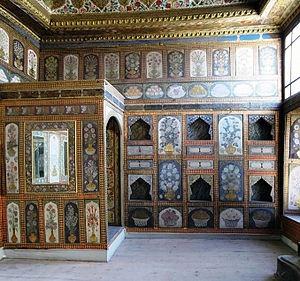
Le palais de Topkapı est un palais d'Istanbul, en Turquie. De 1465 à 1853, il est la résidence de ville, principale et officielle, du sultan ottoman. Le palais est construit sur l’emplacement de l’acropole de l’antique Byzance. Il domine la Corne d'Or, le Bosphore et la mer de Marmara. Le nom de « Topkapı Sarayı » signifie littéralement « palais de la porte des canons », d'après le nom d'une porte voisine aujourd'hui disparue. Il s'étend sur 700 000 m², et est entouré de cinq kilomètres de remparts.